South African type X-17 water tender

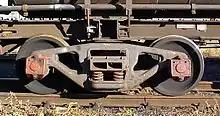
SARCAST bogie

A second version of the Type X-17 water tender was built in 1953, for use with the first 25 Class GMA and the 25 Class GO Garratt locomotives which were to enter service the following year. These water tenders had a low flat-topped turret with a hinged hatch and a curved handrail across the tank barrel, similar to that of the Type MX tender. They had a capacity of , with a tank barrel of diameter inside and long. It rode on SARCAST bogies (similar to North American Bettendorf trucks) with coil springs.